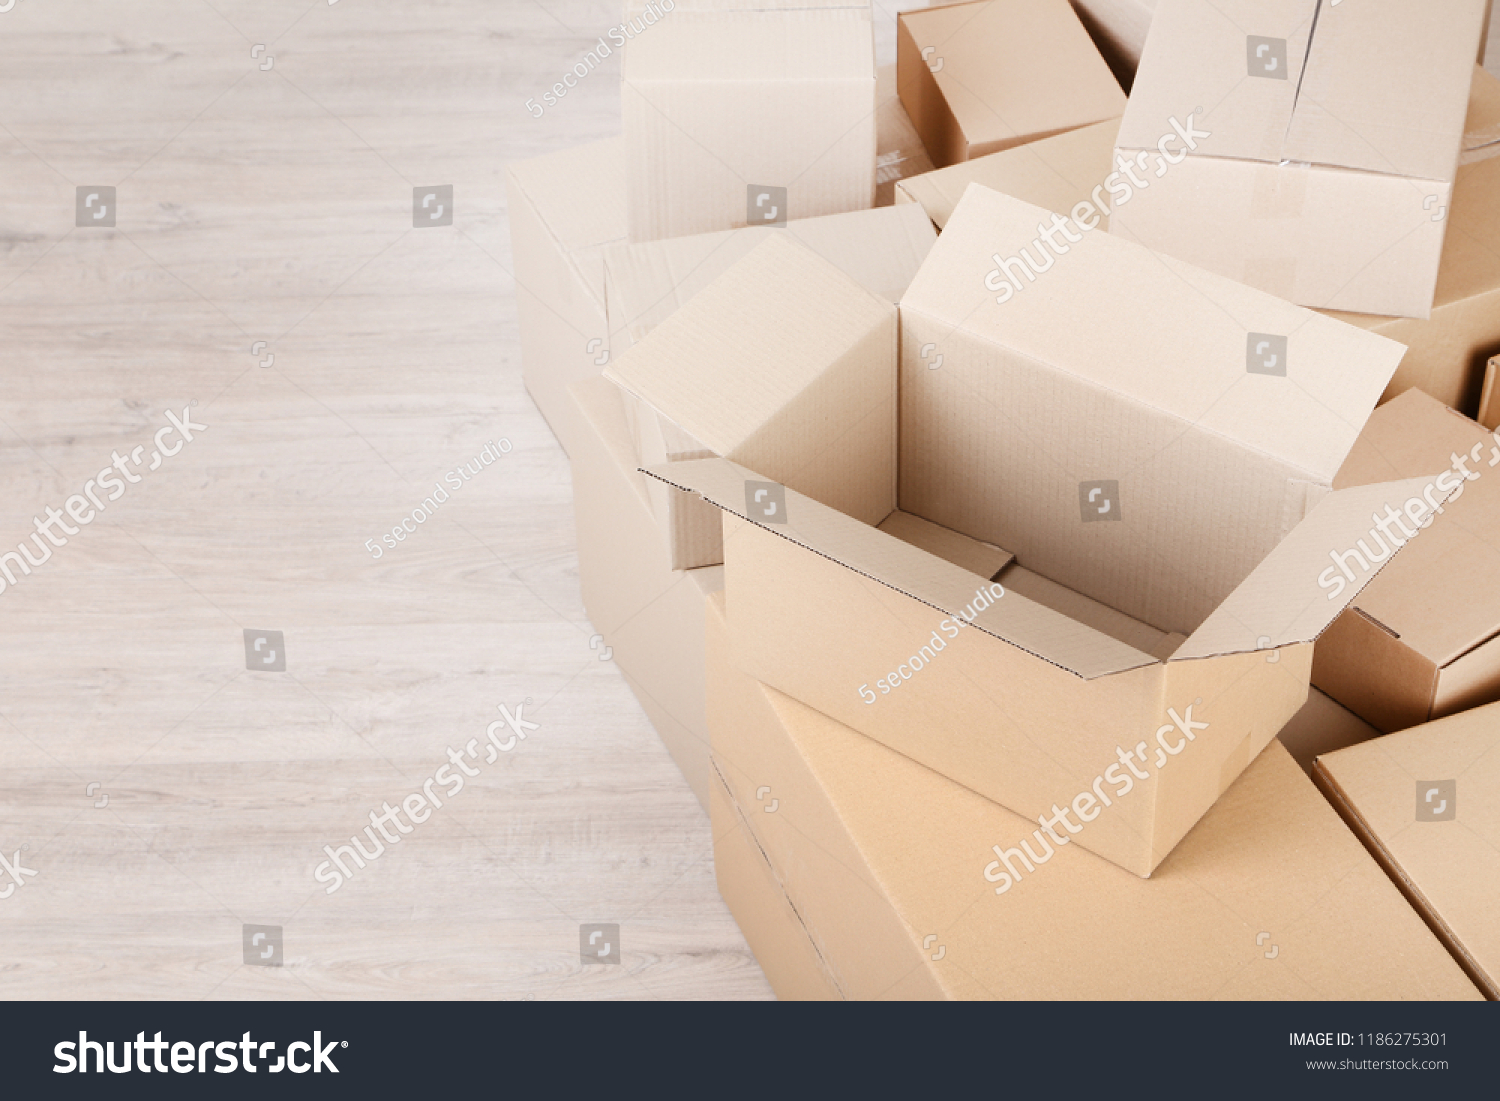
Label: cardboard